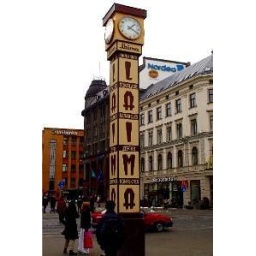
We will visit Laima shokolates clock tower in Riga since candy in Jenn's thing